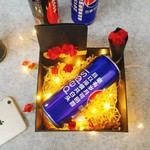
Label: metal